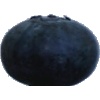
Label: blueberry